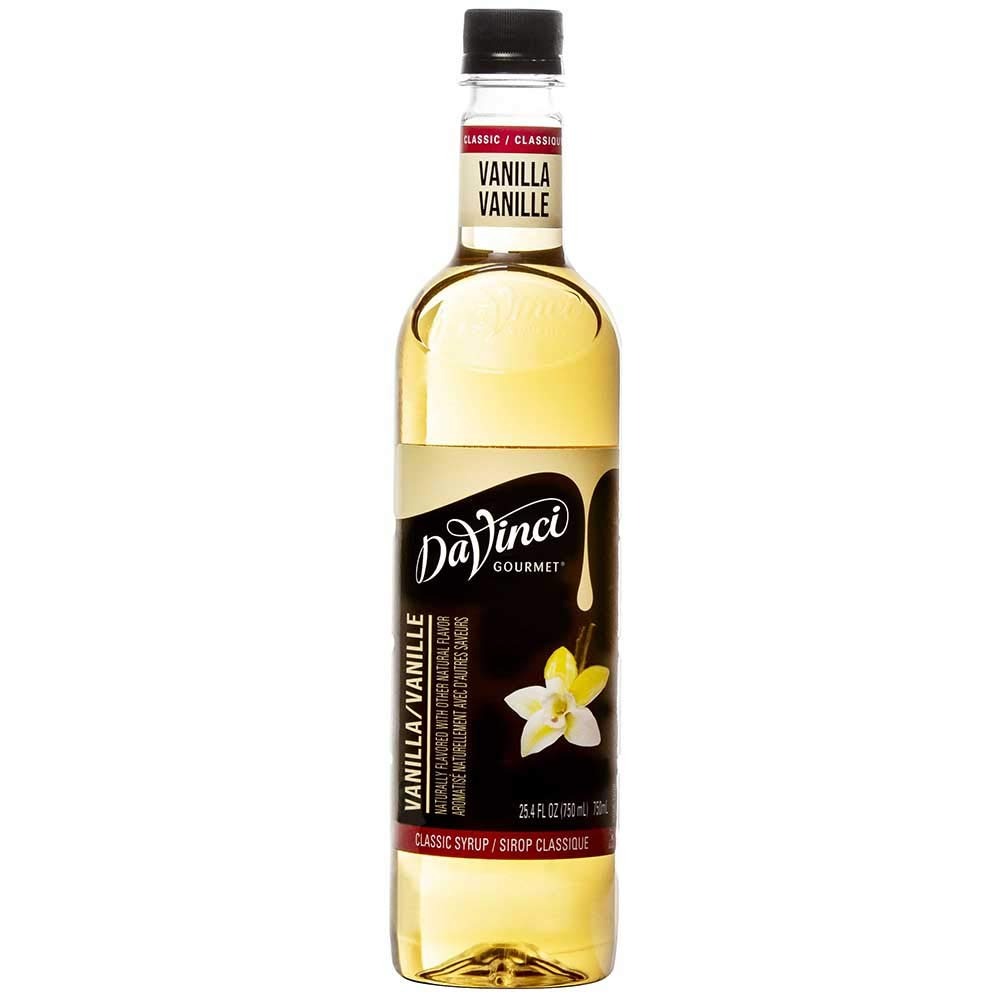
Item Name: Davinci Gourmet Vanilla Syrup, 750 Milliliter -- 12 per case.
Product Description: Features: DaVinci Gourmet Vanilla Syrup is crafted in small batches to inspire coffees, crafted beverages, cocktails, culinary creations and more. Made with flavor extracted from vanilla beans and pure cane sugar for balanced sweetness, DaVinci Gourmet is formulated to mix easily in a wide range of beverage and culinary applications. DaVinci Gourmet Vanilla Syrup also resists curdling in dairy products, and perfectly holds its flavor in hot and cold beverages. Available in 4 count and 12 count 750 mL plastic bottles. Since 1989 DaVinci Gourmet has created gourmet syrups suited for Cafe, Coffee Shops, Restaurants and Bars and at home. Formulated to mix easily in a wide range of beverage and culinary applications and perfectly holds its flavor in hot and cold beverages. Kosher and Gluten Free. DaVinci Gourmet syrups come in a full range of flavors in Classic, Sugar Free, Naturals and Fruit Innovations.
Value: 12.0
Unit: Count

Price: 126.68